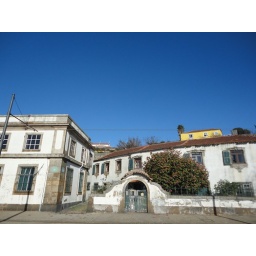
trees covered in flowers